Apsheronsk narrow-gauge railway

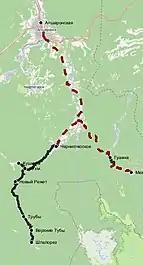
Map of the railway (only grey-coloured full lines were operational in 2010–17)

The Apsheronsk narrow-gauge railway ("Apsheronskya uzkokoleynaya zheleznaya doroga") is a mountain narrow-gauge railway located in Krasnodar Krai, Russia. It was opened in 1927 and built in the standard Russian narrow-gauge track gauge of .